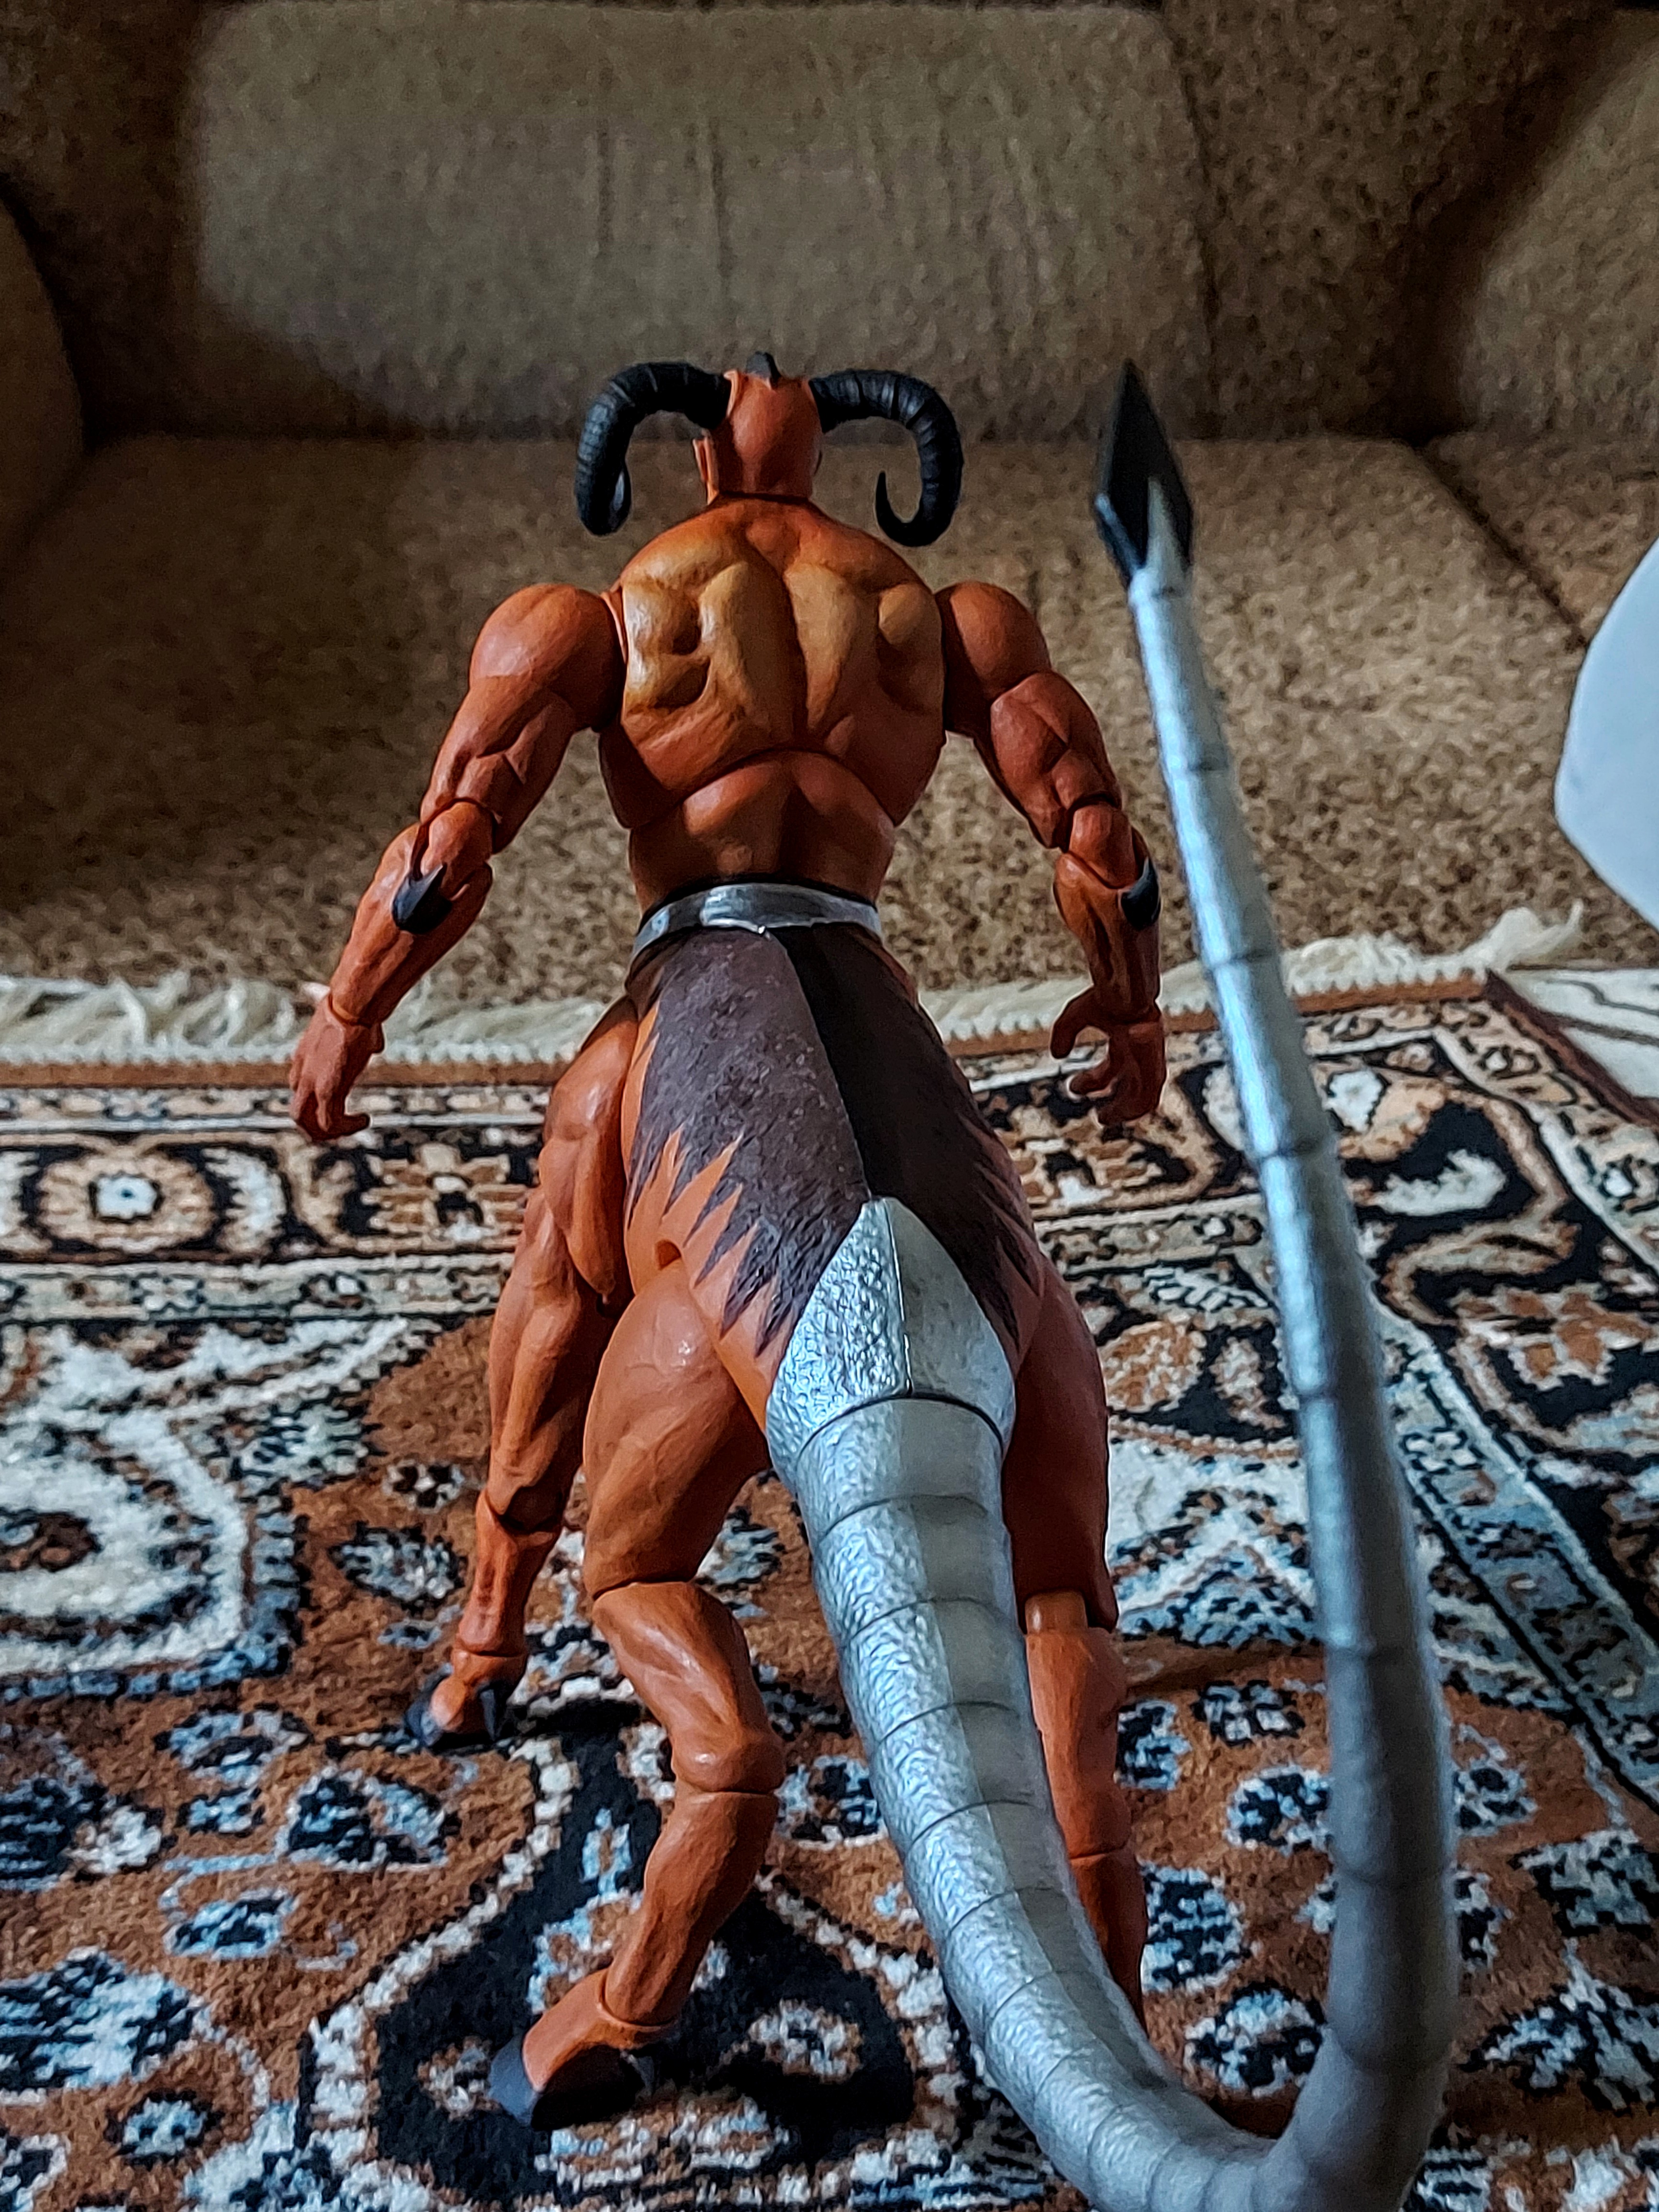
Shokan, storm, collectibles, warrior, fighter, action, figure, human body, sunglasses, thigh, toy, Barechested, art, cg artwork, human leg, hat, chest, foot, action figure, illustration, metal, flesh, fictional character, leisure, flooring, sitting, mythology, fiction, visual arts, eyewear, room, fun